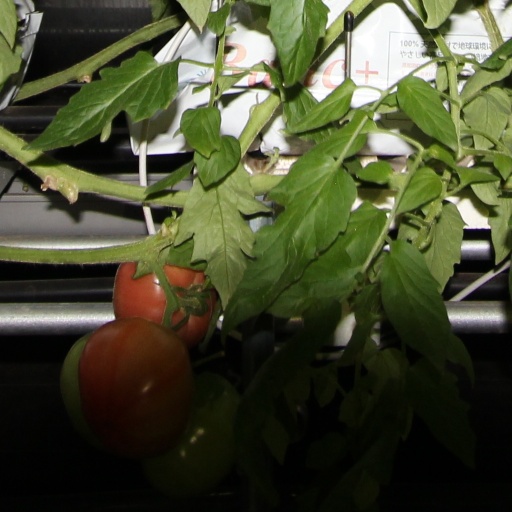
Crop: tomato